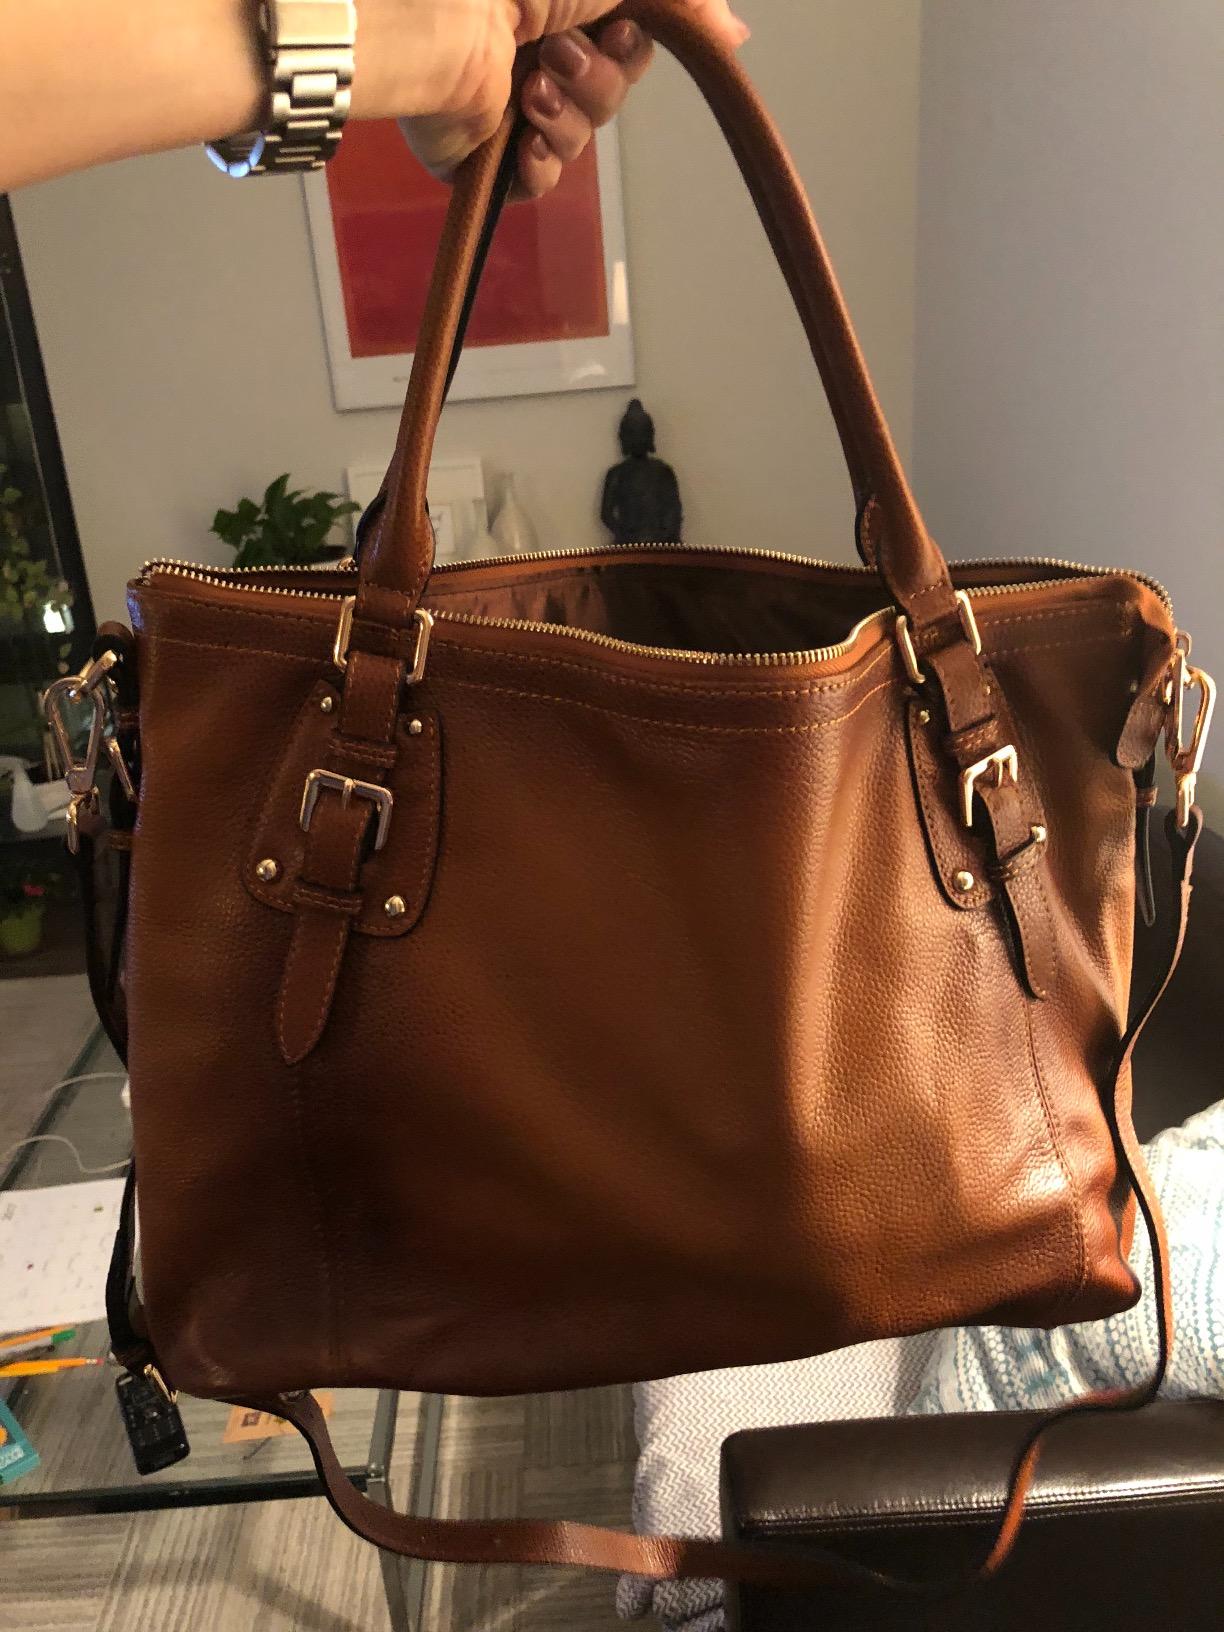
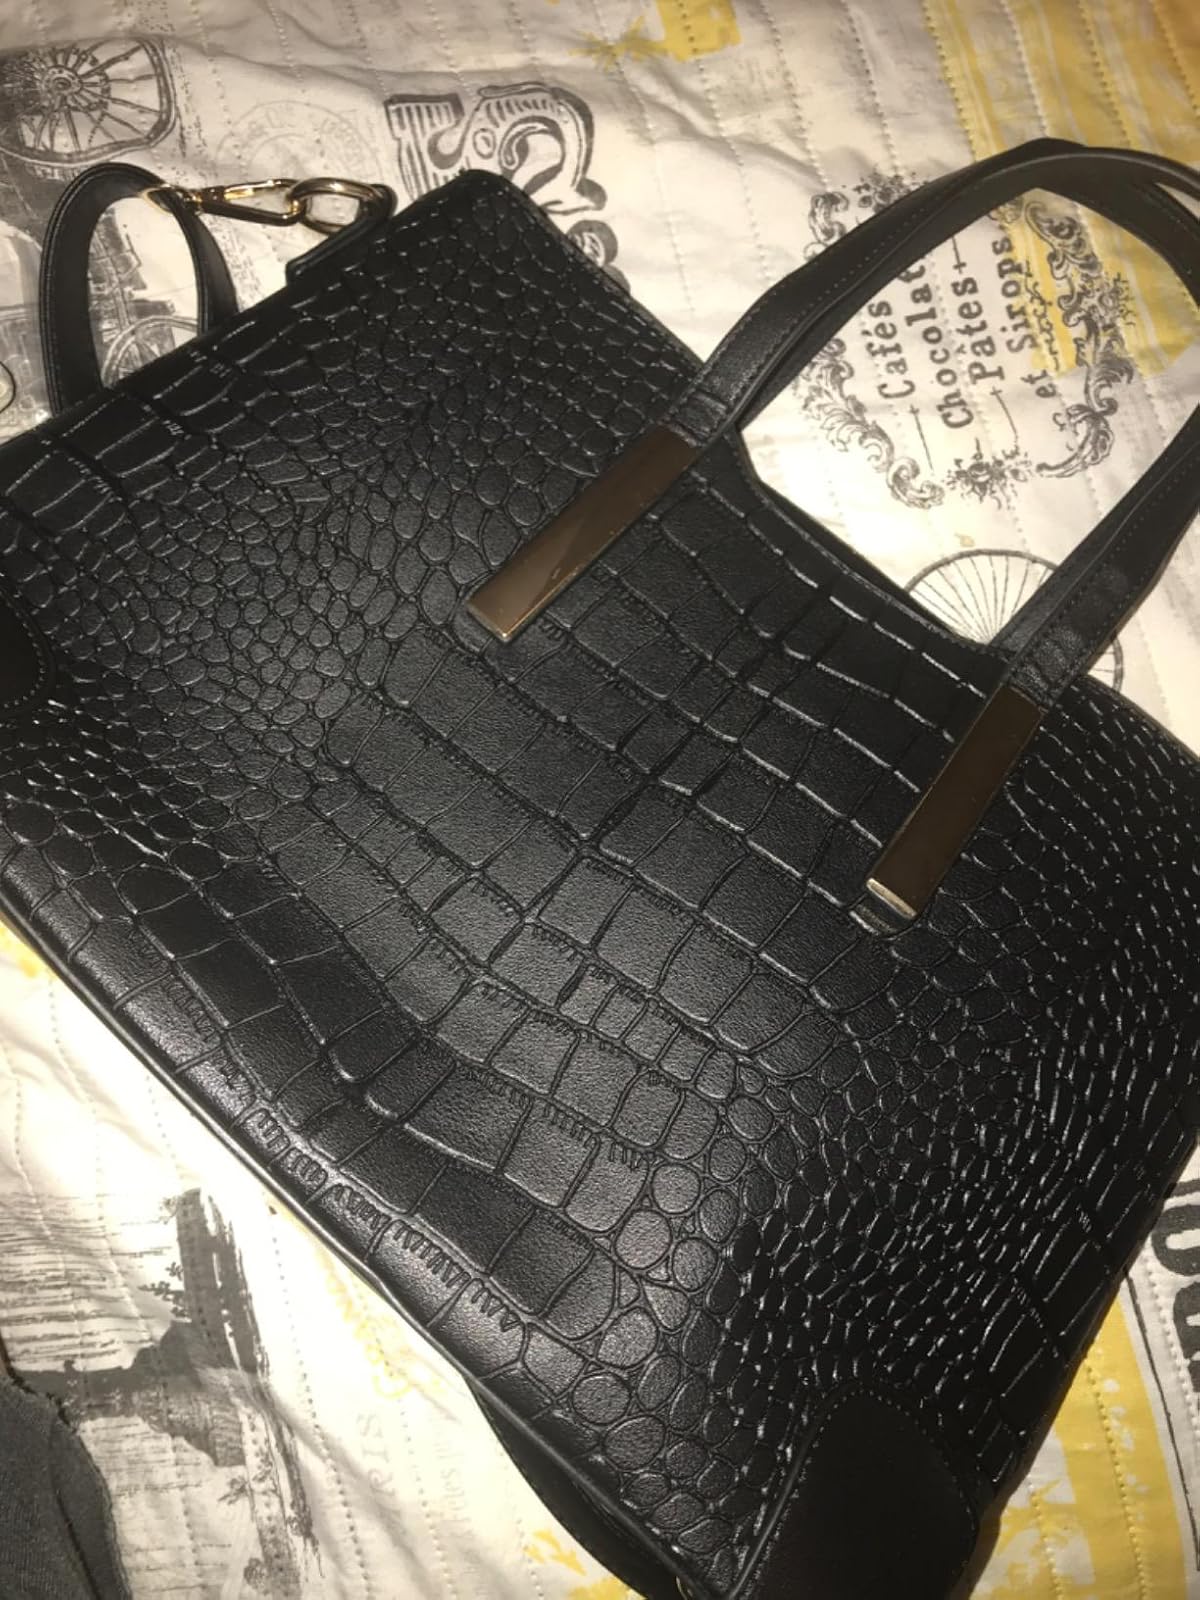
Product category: accessories_handbag
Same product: no